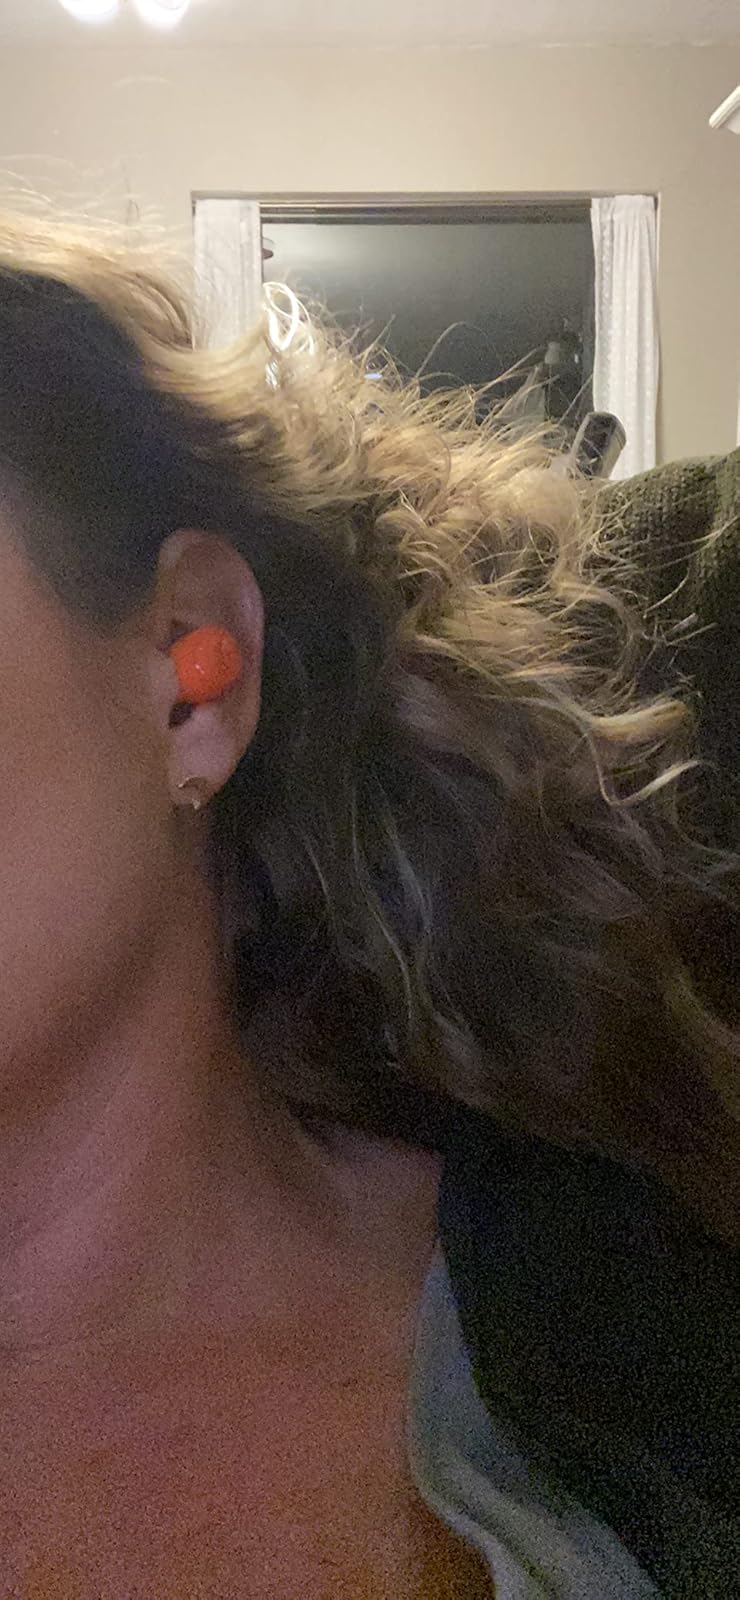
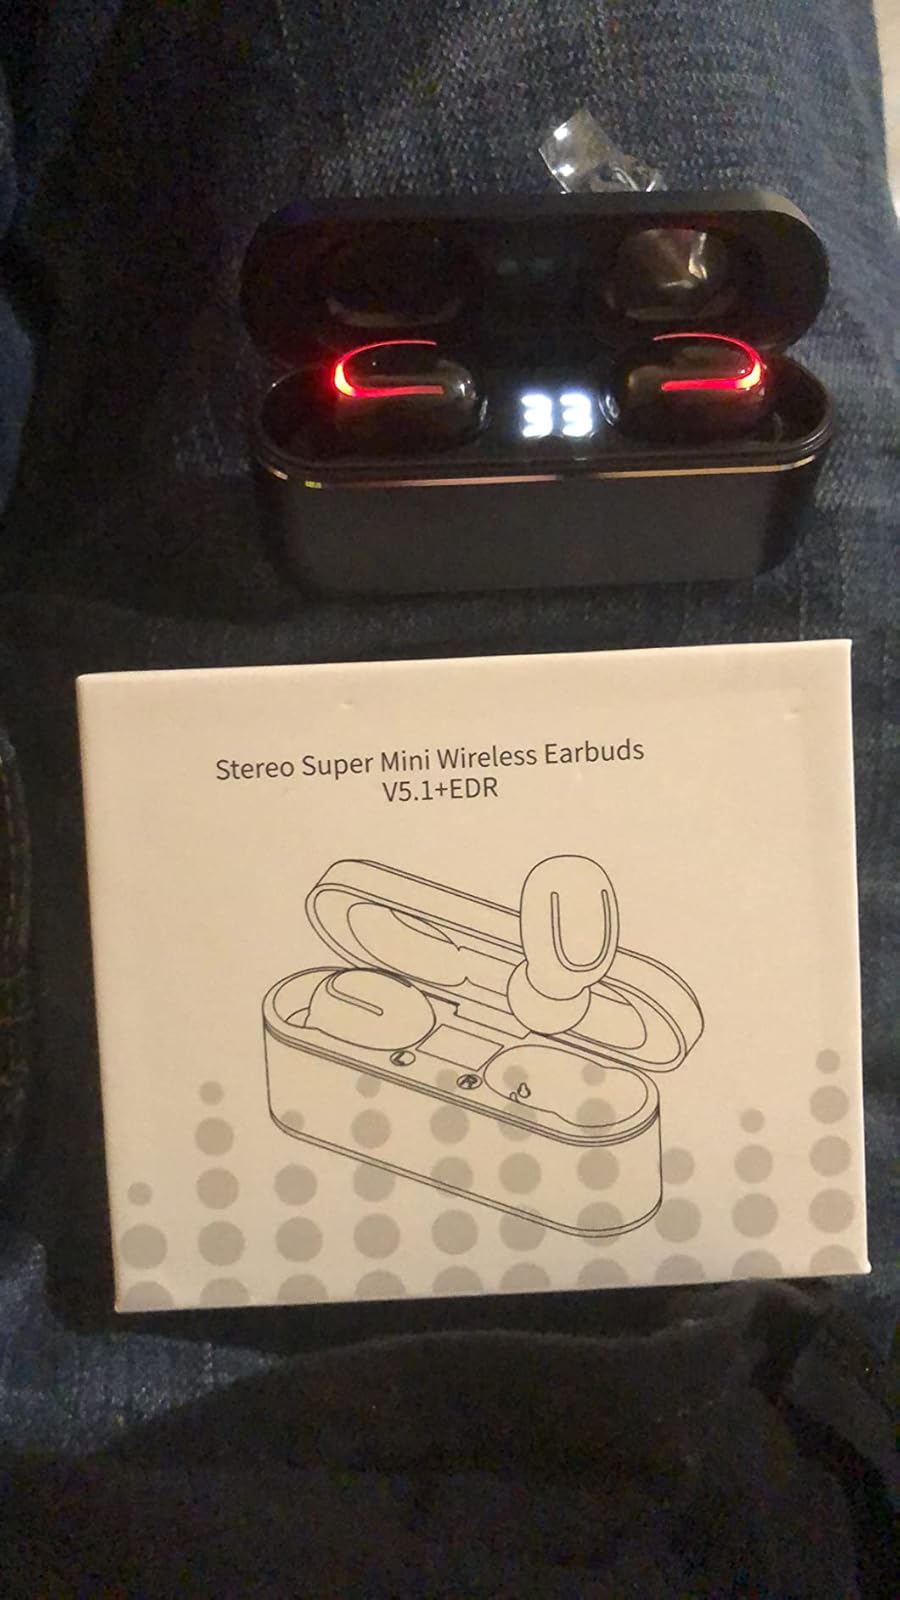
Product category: earbuds
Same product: no